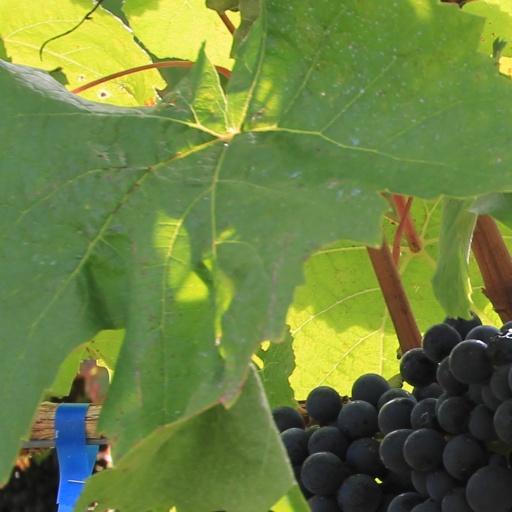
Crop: grape